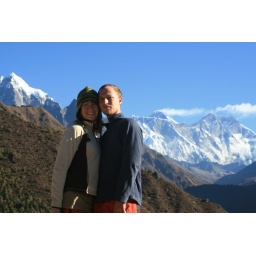
Us standing in front of Mt. Everest - the one with the clouds originating from the top (in the middle).